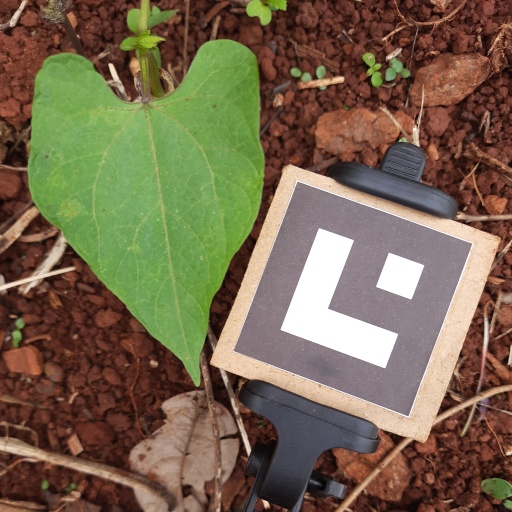
Observations: flat surface, no eating holes, under shade